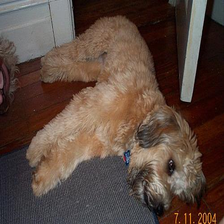
Species: dog
Breed: wheaten terrier